National Presbyterian Church in Mexico

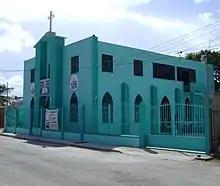
National Presbyterian Church in Cancún

The theology of the church is conservative and creeds and confessions represent its Reformed and Presbyterian heritage. The liturgy is a hybrid – traditional and indigenous hymns are sung, and may be accompanied by organ or piano. The guitar is frequently used, as are metrical psalms.